Dirty War

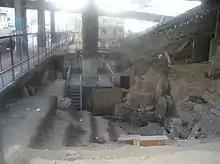
Excavation of the former clandestine detention center Club Atlético, Paseo Colón 1200, City of Buenos Aires

There were also some companies complicit in crimes against humanity. There has been participation of senior executives of Ford, Mercedes-Benz, Acindar, Dálmine Siderca, Ingenio Ledesma, and Astarsa